Goshen, Indiana

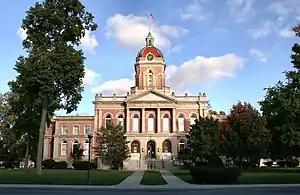
Elkhart County courthouse in Goshen.

As of the census of 2010, there were 31,719 people, 11,344 households, and 7,580 families residing in the city. The population density was . There were 12,631 housing units at an average density of . The racial makeup of the city was 78.2% White, 2.6% African American, 0.5% Native American, 1.2% Asian, 14.8% from other races, and 2.7% from two or more races. Hispanic or Latino of any race were 28.1% of the population.